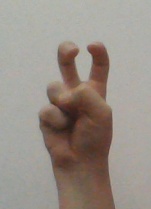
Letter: toot